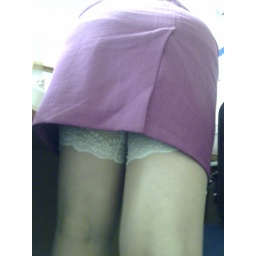
Jane gave me a wonderful glimpse of her stockings today when she leant over her desk to switch off her computer